Marko Reikop

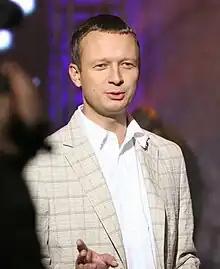
Marko Reikop in 2007

Marko Reikop (born 19 June 1969 in Tallinn) is an Estonian TV host.